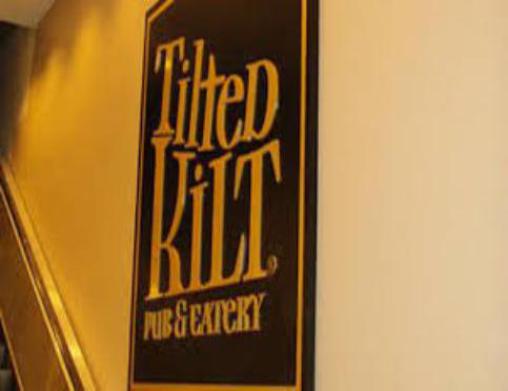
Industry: Clothes